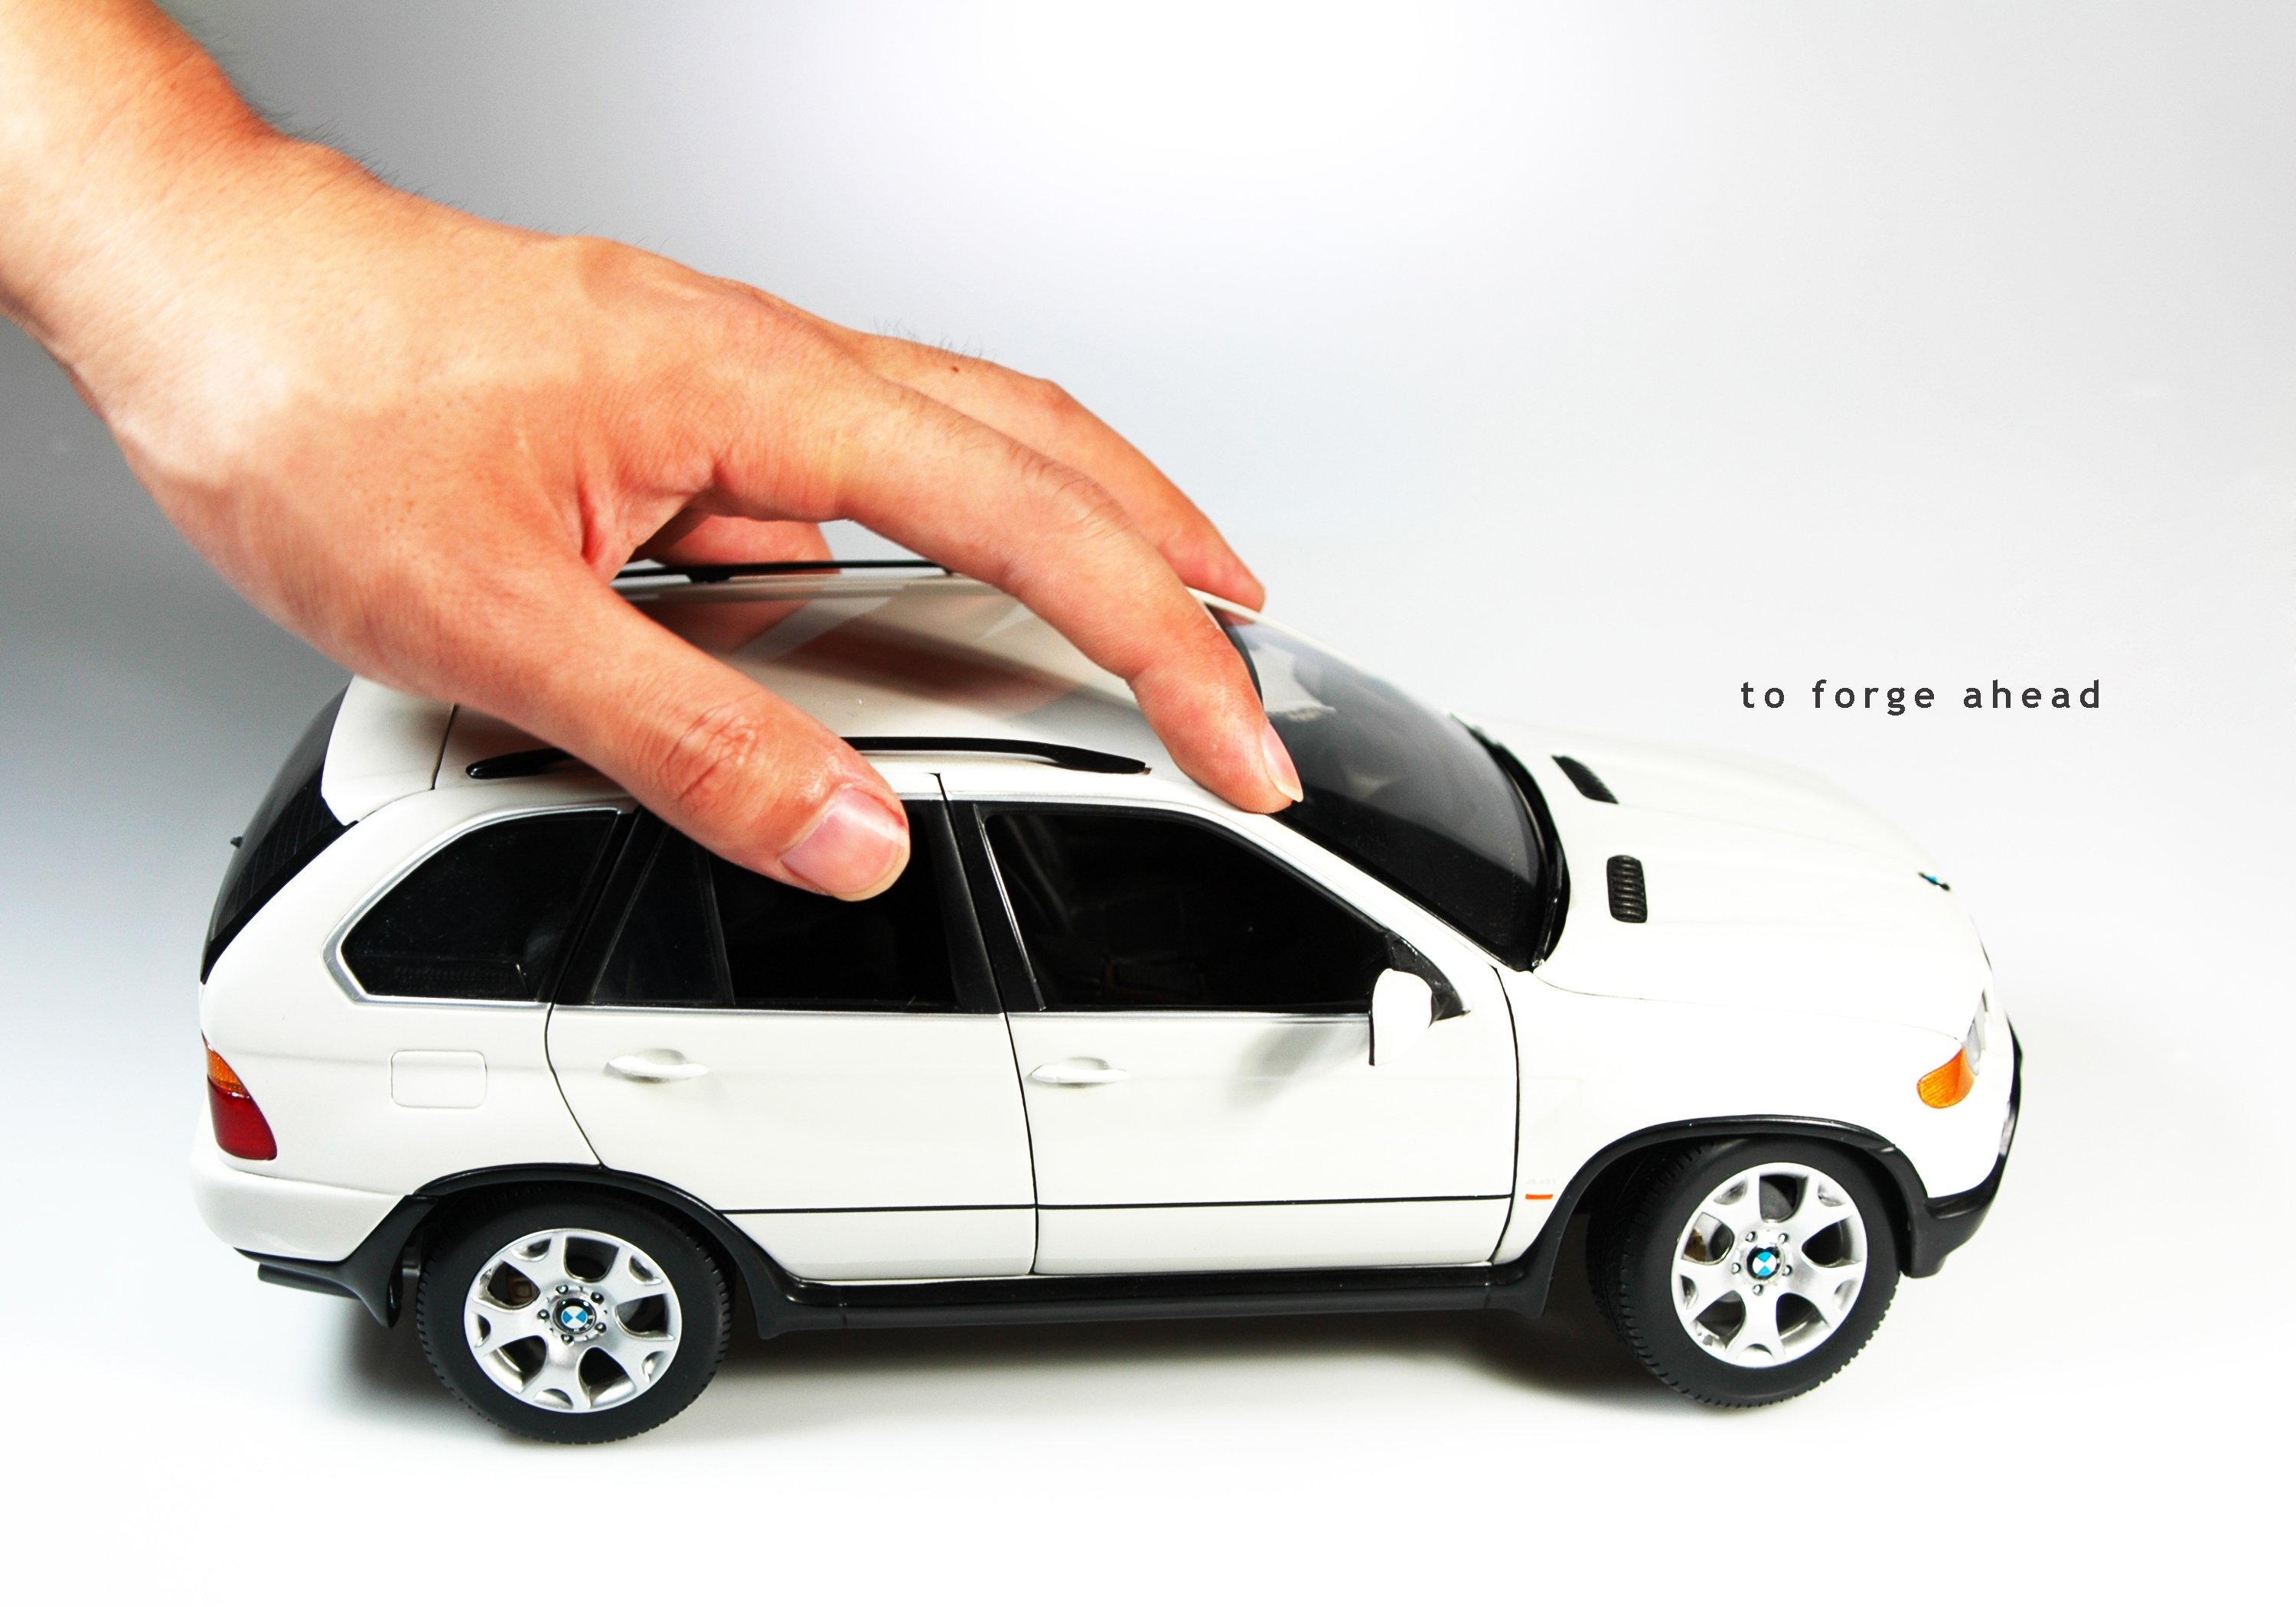
car, wheel, driving, vehicle, toy, bumper, cars, china, model car, sport utility vehicle, nanjing, automobile make, automotive exterior, compact car, crossover suv, you see it is a toy